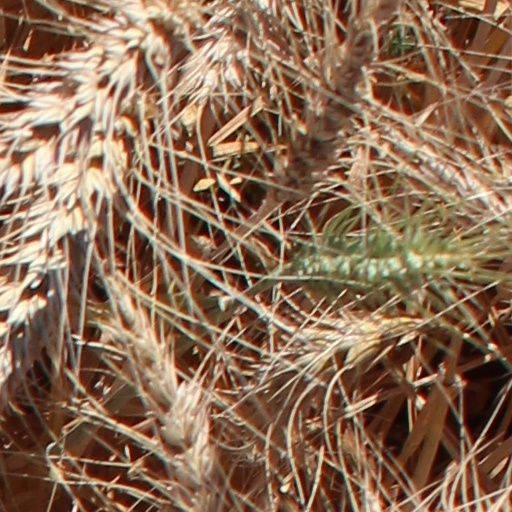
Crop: wheat